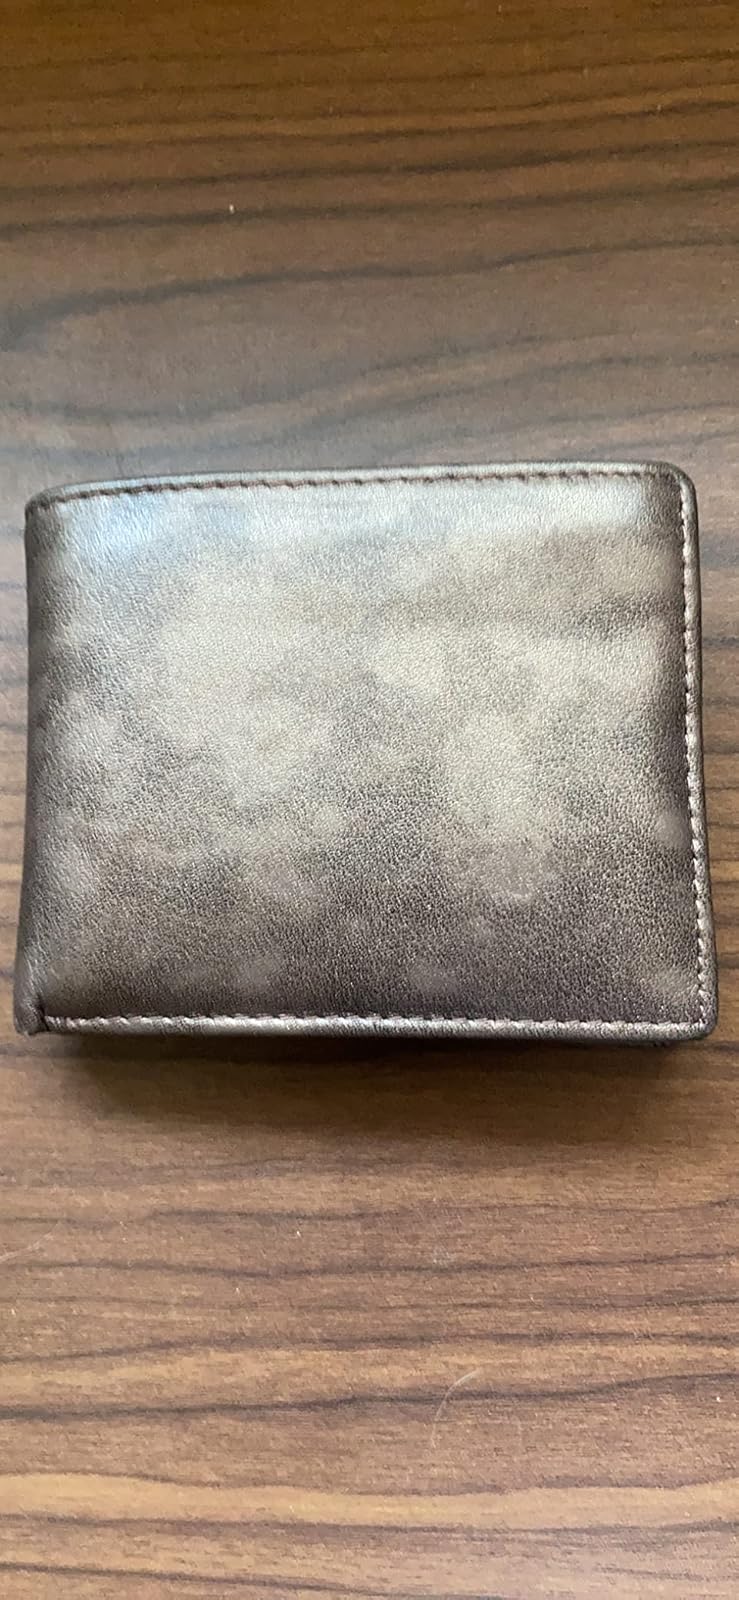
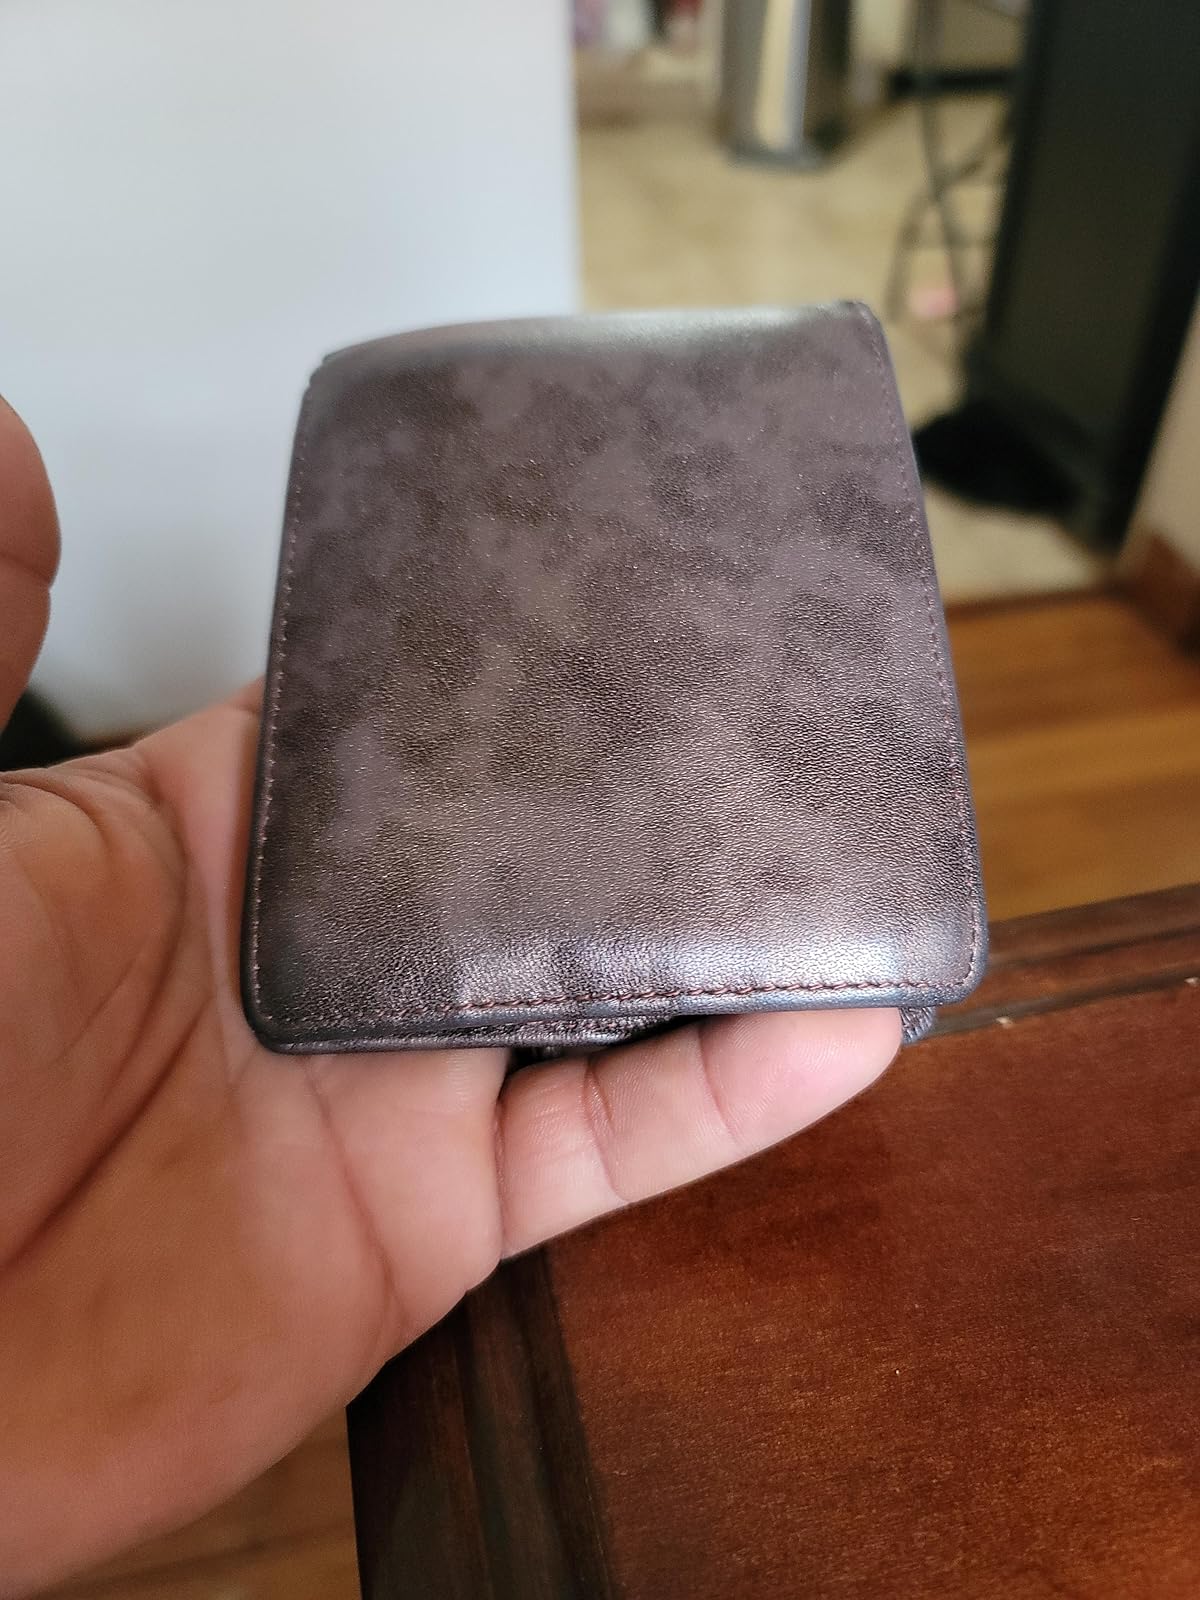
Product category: accessories_wallet
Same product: yes